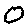
Label: 0